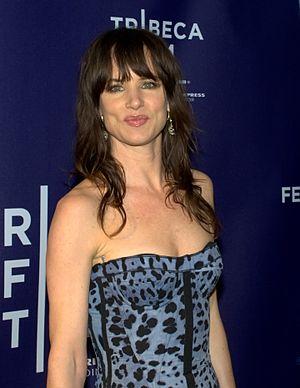
Juliette Lewis au Festival du film de Tribeca de 2010.
Retour à la fac ou Vive la fraternité au Québec est un film américain de Todd Phillips, sorti en 2003.
Date limite ou Date prévue au Québec est une comédie américaine réalisée par Todd Phillips sortie en 2010.